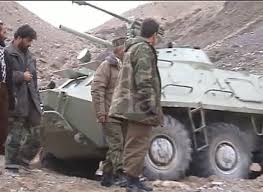
Label: BTR-60